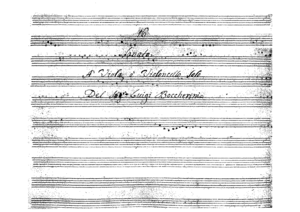
Sonate G.18 pour violoncelle solo de Boccherini.
Cet article recense la liste des œuvres musicales du compositeur italien Luigi Boccherini. Les œuvres de Boccherini ont été cataloguées par le musicologue français Yves Gérard dans le catalogue Gérard, publié à Londres, d'où la lettre « G » faisant référence à cette publication.